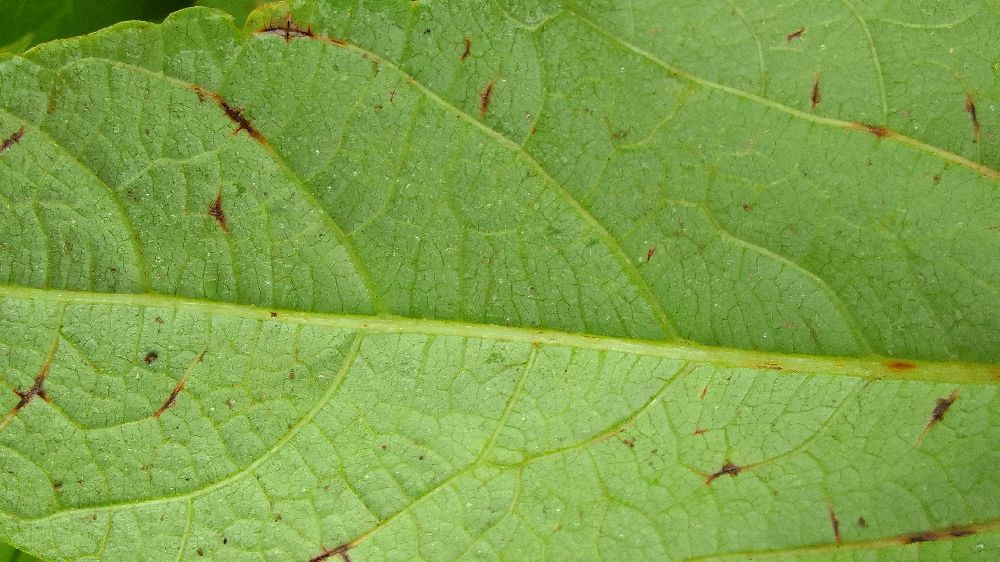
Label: anthracnose